Light in the Darkness

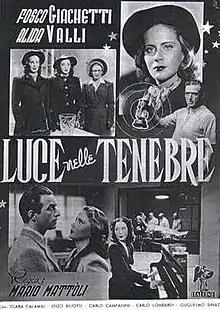
Film poster

Light in the Darkness is a 1941 Italian drama film directed by Mario Mattoli and starring Fosco Giachetti, Alida Valli and Clara Calamai. The film's sets were designed by the art director Ottavio Scotti. It was shot at the Palatino Studios in Rome.